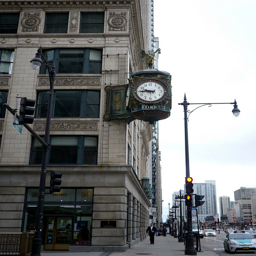
A large, ornate clock mounted on the side of a five-story building on a city street-corner.
a clock is hanging up on a building
A tall brick building with a large clock on the side.
A clock sits on the side of the building outside
a building with a clock on the side of it